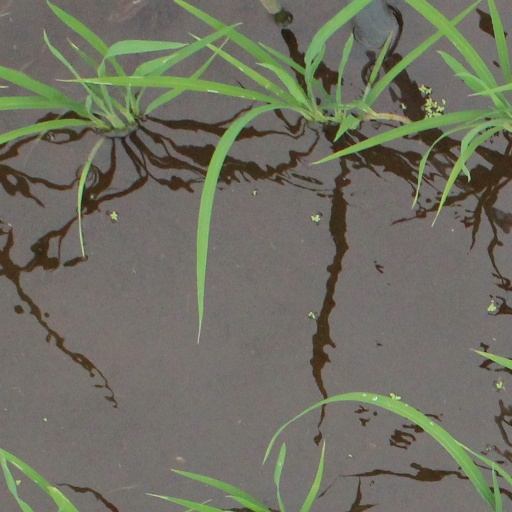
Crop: rice